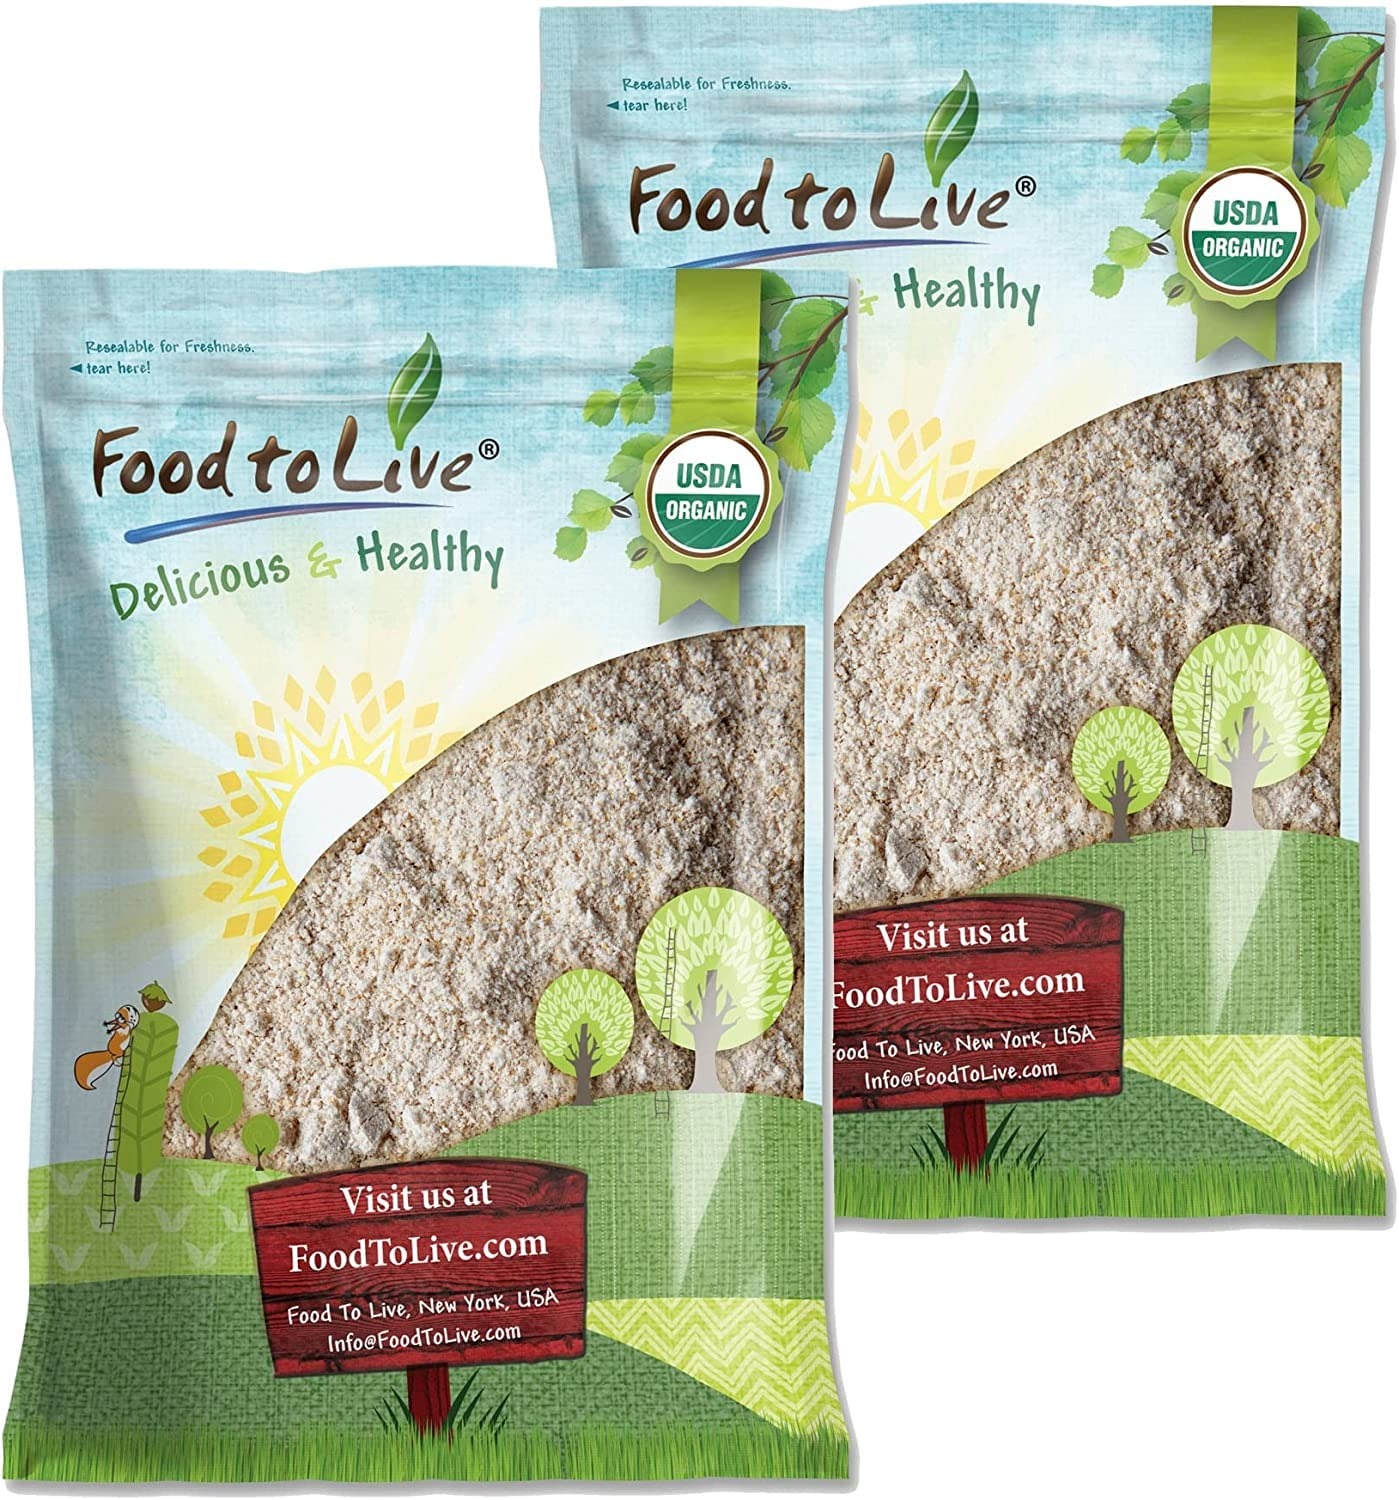
Item Name: Food to Live Organic Whole Grain Buckwheat Flour, 16 Pounds – Non-GMO, Kosher, Unbleached, Unbromated, Unenriched, Stone Ground, Powder, Meal, Sirtfood, Bulk
Bullet Point 1: ✔️ AMAZINGLY RICH FLAVOR: Organic buckwheat flour tastes fantastic and will make any recipe more special.
Bullet Point 2: ✔️ ORGANIC: Food To Live Organic Buckwheat Flour is safe for any meal plan.
Bullet Point 3: ✔️ WHOLE GRAIN BENEFITS: Our Organic Buckwheat Flour gives you a boost of fiber and proteins.
Bullet Point 4: ✔️ HIGH MINERAL CONTENT: Whole buckwheat flour contains 5mg of iron in a cup as well as zinc, manganese, and magnesium.
Bullet Point 5: ✔️ GREAT FOR CREATIVE BAKING: Adding organic buckwheat flour to baked goods can enhance their flavor and texture.
Product Description: Food to Live Organic Buckwheat Flour for Your Table Organic Buckwheat Flour is an excellent addition to your pantry collection of healthy foods. It’s rich in nutrients, especially iron, low-calorie, and very delicious. Anything made with buckwheat flour is sure to be tasty. Food to Live Organic Buckwheat Flour is milled from whole seeds. This means that it has the maximum of the natural nutrients contained in them. Our product is certified organic, non-GMO, and completely free from toxins. We guarantee high quality of all our goods and do our best to deliver them to you quickly and efficiently. What Is Organic Buckwheat Flour? Buckwheat flour is produced the same way as any other flour. This means that specialized equipment grinds whole seeds of the buckwheat plant into fine powder. Buckwheat has been cultivated for millennia. Some archeological findings show that it has been eaten in Southeast Asia as far back as 6000 B.C. This grain played an important part as a food staple in many cultures around Asia.
Value: 256.0
Unit: Ounce

Price: 56.11